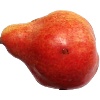
Label: red_pear